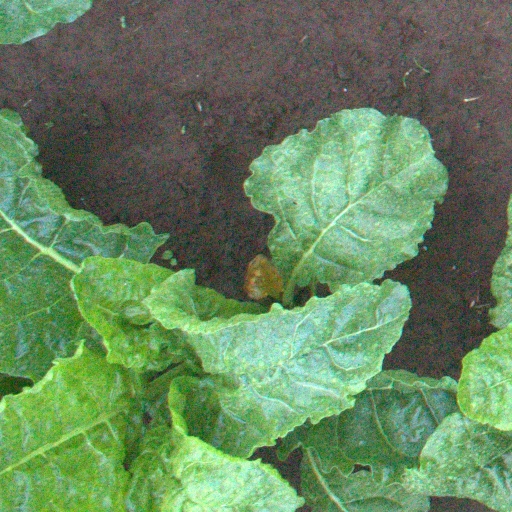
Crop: sugar beet